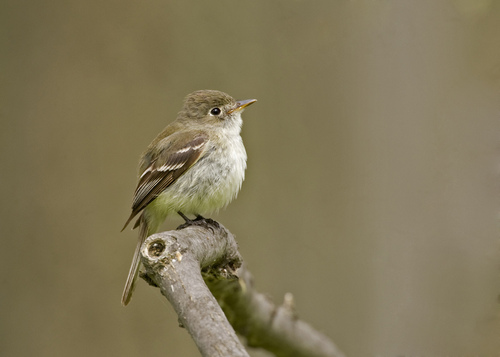
the belly of the bird is white and the body of the bird is tan.
the small bird has a white feather belly with brown wings on its back and over it's head with a small beak that is parallel to it's eyes.
a small bird with with brown crown and white throat with olive green bellysmall brown bird with white belly to throat, white wingbars on grey primaries.
this bird has a rounded belly, a brown crown, and a short bill
this bird has wings that are brown and has a white belly
this small bird has a tiny brown bill with white belly and brown crown.
a small bird with white wing bars, grey flank, green and white vent and brown secondaries.
this is a white bird with brown wings, green abdomen, brown head and red, brown head.
a small bird with a brown coloring and pointed beak.
Species: Least Flycatcher